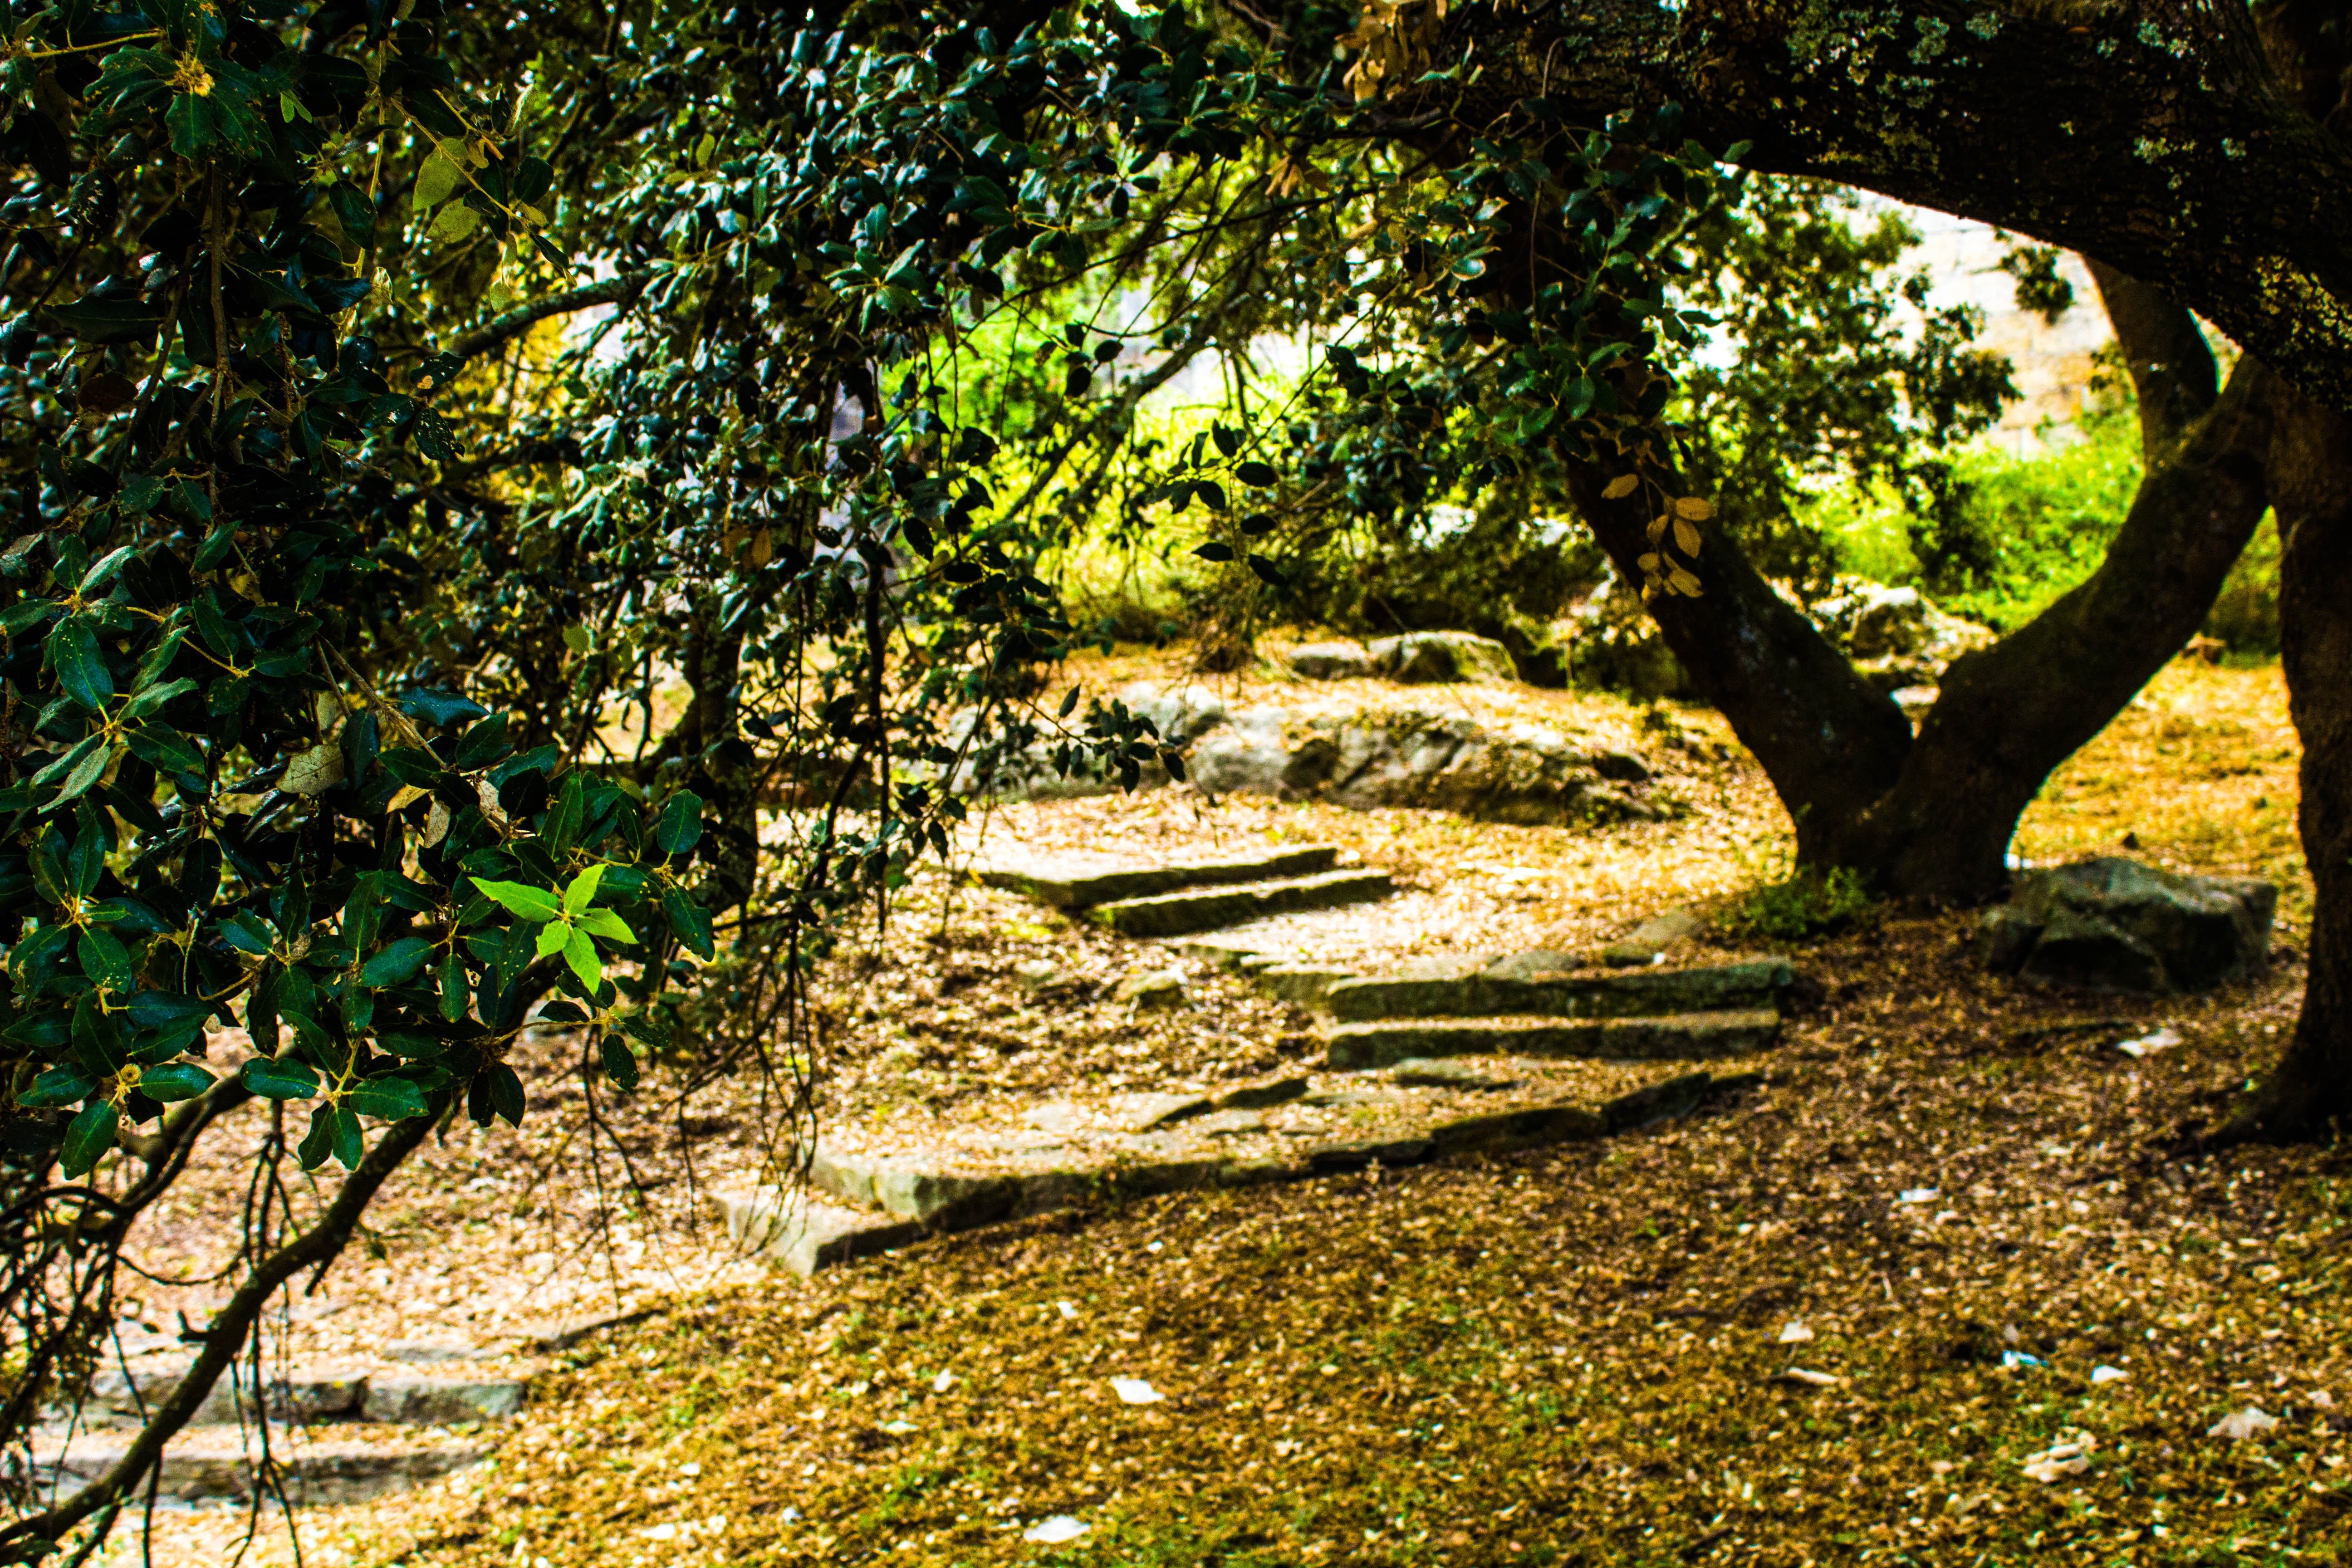
landscape, tree, nature, forest, path, grass, wilderness, branch, trail, sunlight, leaf, flower, pond, stream, green, jungle, autumn, park, botany, garden, flora, season, trees, stairs, woodland, habitat, natural environment, woody plant